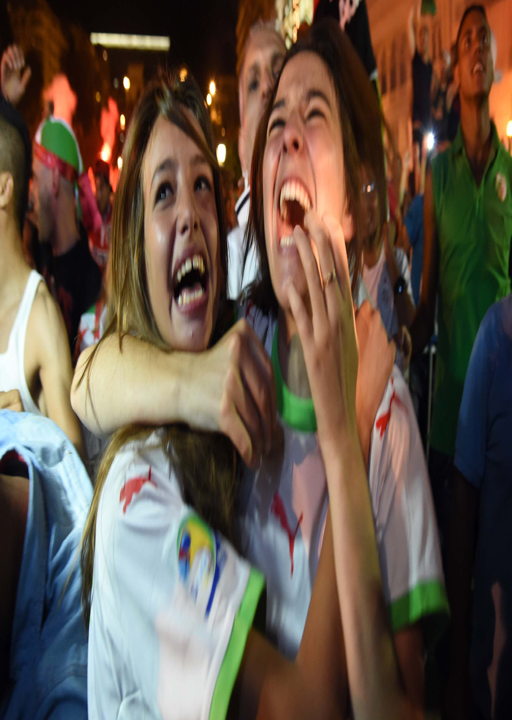
fans react during a public screening of the match .